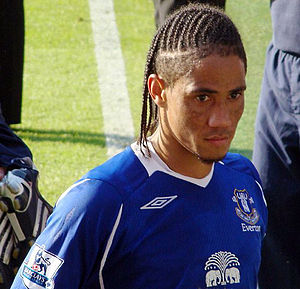
Steven Pienaar
Steven Jerome Pienaar er en sydafrikansk tidligere fodboldspiller, der spillede som midtbanespiller. Han repræsenterede blandt andet Everton, Tottenham, Borussia Dortmund, Ajax Amsterdam, Ajax Cape Town.